SM UB-12

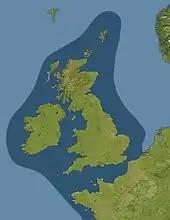
The German war zone for the first submarine offensive.

On 24 July, Nieland and "UB-12" sank four British fishing vessels while patrolling between east-northeast of Lowestoft. All four of the sunken ships were smacks—sailing vessels traditionally rigged with red ochre sails—which were stopped, boarded by crewmen from "UB-12", and sunk with explosives. "UB-12" similarly sank a pair of smacks off Lowestoft on 4 August, and another trio from 23 to 25 August.